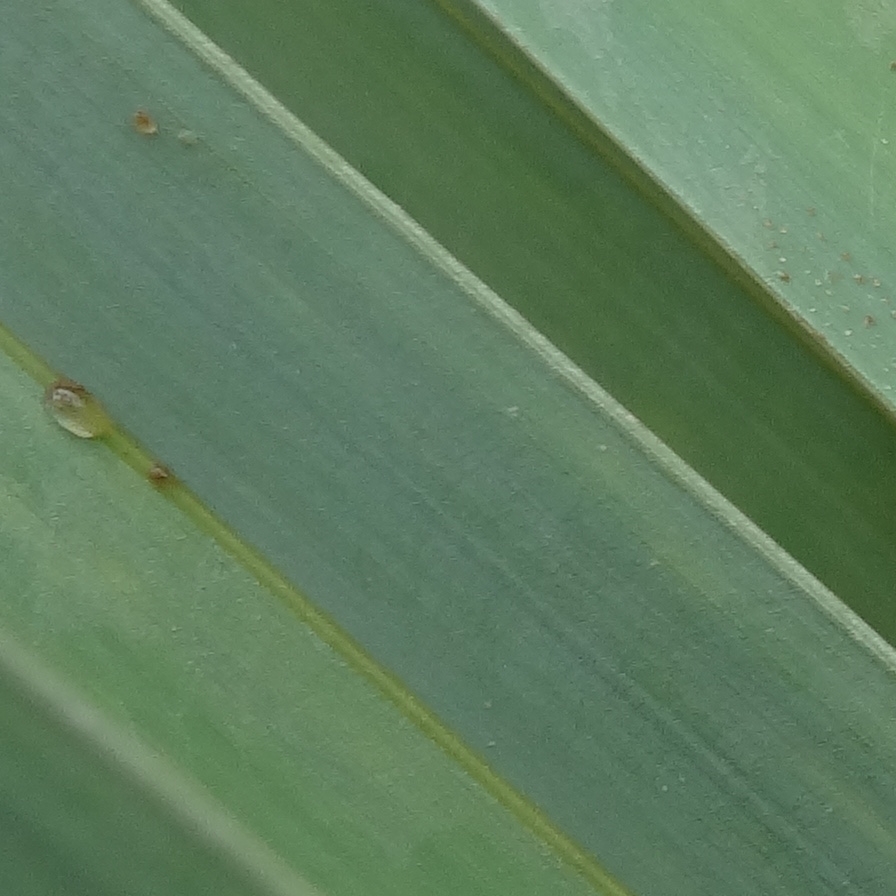
Label: Honey